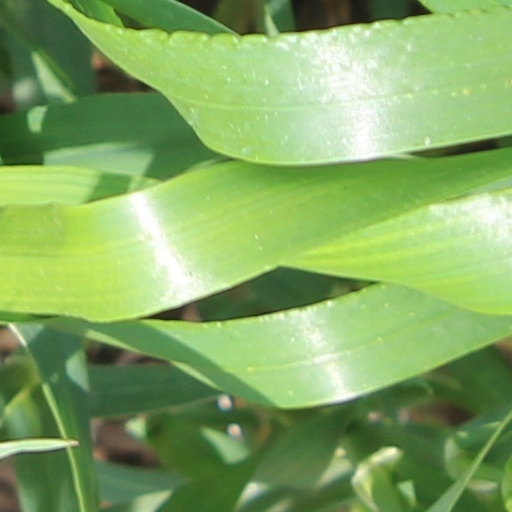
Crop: wheat